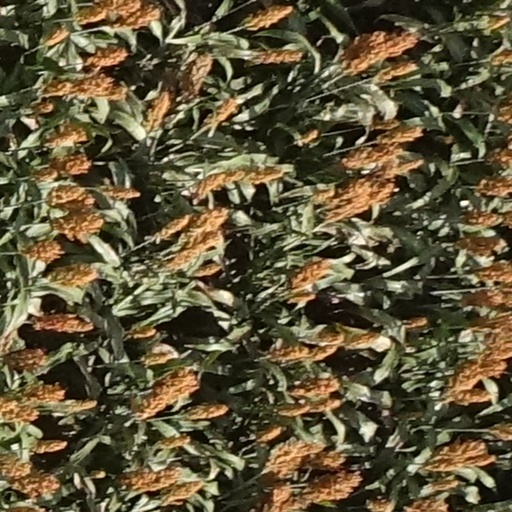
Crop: sorghum